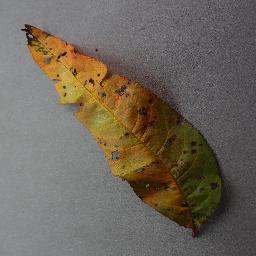
Label: Peach___Bacterial_spot